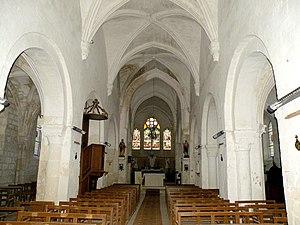
Intérieur de l'église Saint-Pierre-Saint-Paul d'Arronville
L'église Saint-Pierre-Saint-Paul est une église catholique paroissiale située à Arronville, en France. Elle possède une nef basilicale romane, qui remonte à la fin du XIᵉ siècle ou au début du XIIᵉ siècle, et se distingue par la variété de ses chapiteaux, dont la sculpture est d'une facture archaïque, et représente les motifs d'une façon fortement stylisée. Les arcades latérales de la croisée du transept, en même temps base du clocher, et du chœur remontent à la même époque, mais ont été retouchées, notamment dans le chœur. De la période romane, subsistent également les vestiges des baies du premier étage du clocher, côté sud. Dès le premier quart du XIIIᵉ siècle, plutôt qu'à la fin du même siècle ou au début du XIVᵉ siècle, les bas-côtés, les croisillons du transept et les chapelles latérales du chœur sont entièrement reprises, et voûtés d'ogives. Les voûtes d'ogives de la nef sont du même style gothique, bien qu'on les date seulement du début du XVIᵉ siècle.